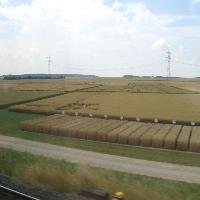
Weather: cloudy or overcast